František Dřížďal

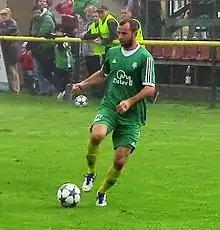
Dřížďal in 2016

In 2008, Dřížďal was voted "Revelation of the Year" at the Golden Ball awards.